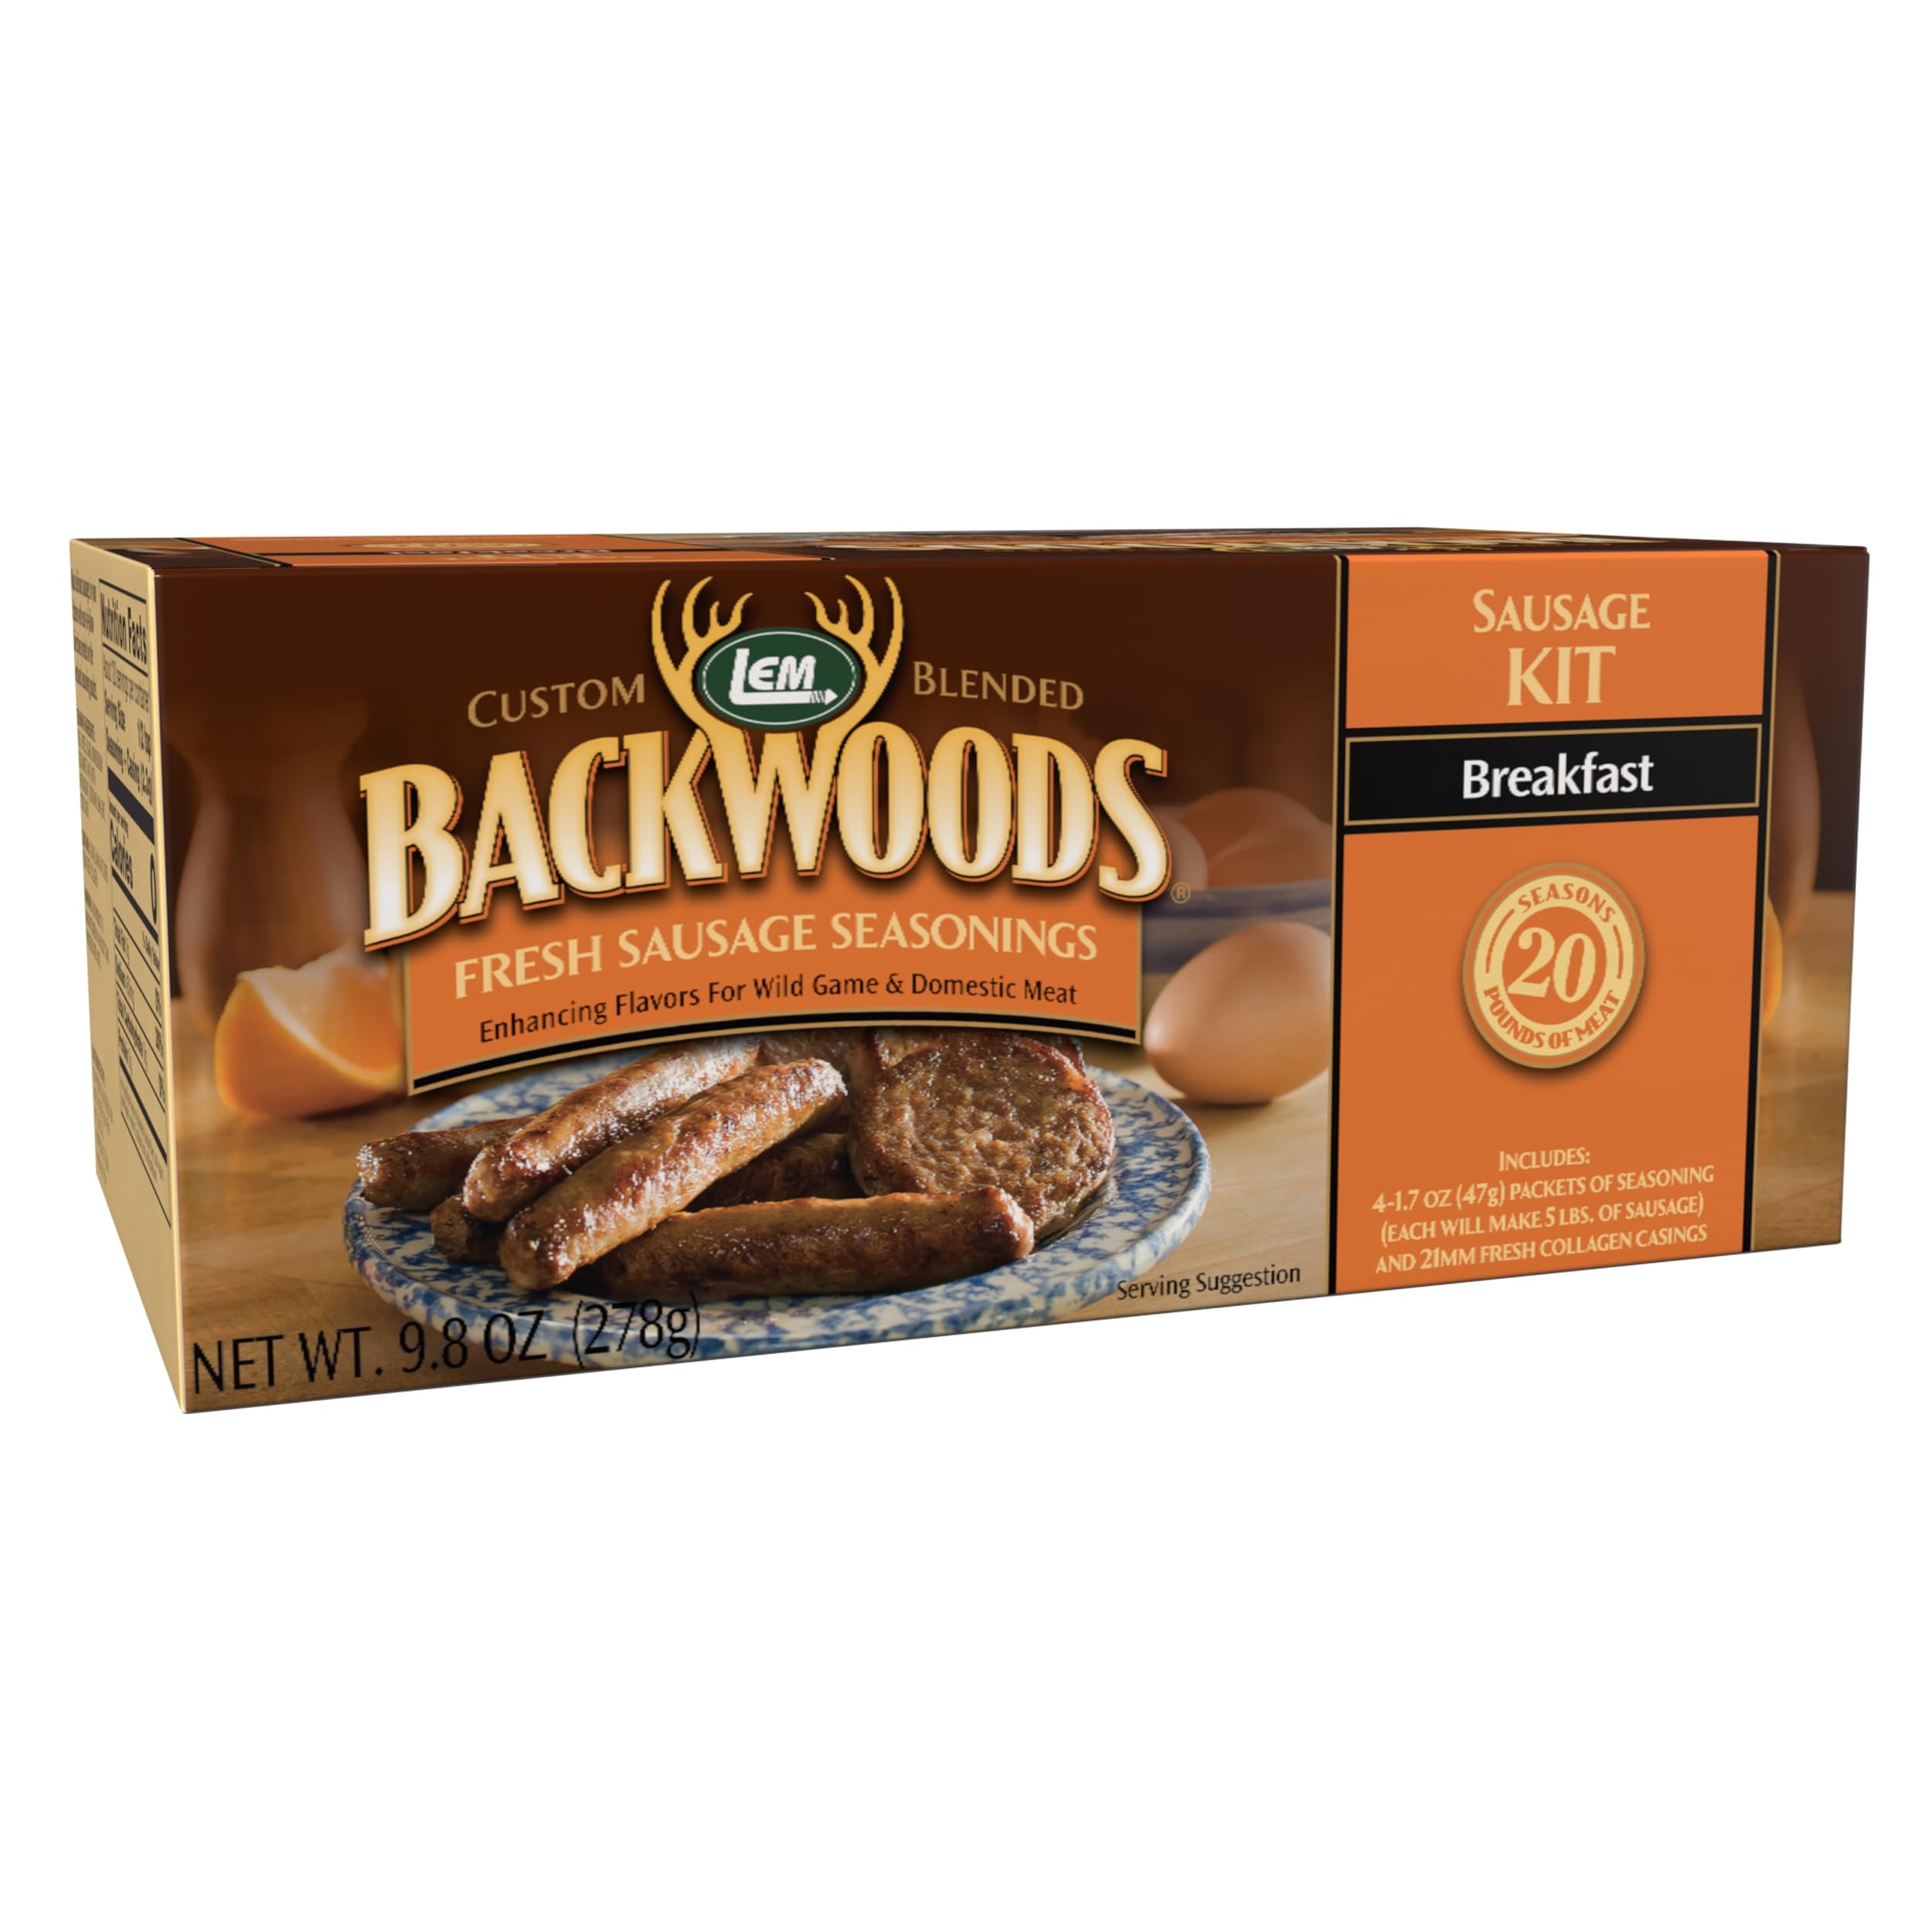
Item Name: LEM Products Backwoods Breakfast Fresh Sausage Seasoning Kit, Ideal for Wild Game and Domestic Meat, Seasons Up to 20 Pounds of Meat, 9.8 Ounce Package
Bullet Point 1: All You Need: This kit contains 4 pre-measured packets of seasoning—each will season 5 pounds of sausage—21mm collagen casings, and straightforward instructions on every package.
Bullet Point 2: Elevate Your Cooking: Discover the perfect blend of savory spices with our Breakfast Fresh Sausage Seasoning. This unique mix is perfect for upgrading the flavor of fresh sausage links or patties.
Bullet Point 3: A Versatile Seasoning: Enhance the flavors of your wild game and domestic meat with our tantalizing blend of high-quality spices. This seasoning is great for breakfast sausages or even as a delicious all-around blend.
Bullet Point 4: Best Uses: First, grind a mixture containing at least 20% pork or pork fat. For smaller batches or if making the entire package, simply dissolve seasoning in water and mix thoroughly with meat until tacky—instructions on the package.
Bullet Point 5: Processing Directions: Stuff into the included 21mm edible collagen cases or leave in bulk to make patties. Links can be grilled, fried, or boiled. Refrigerate the finished product.
Bullet Point 6: Breakfast fresh sausage seasoning
Bullet Point 7: Includes a bag of natural hog casings; Fresh casings make juicier, more tender sausage
Bullet Point 8: Good, all-around blend for many uses
Bullet Point 9: Seasons 20 pounds of meat
Value: 1.0
Unit: Count

Price: 30.99